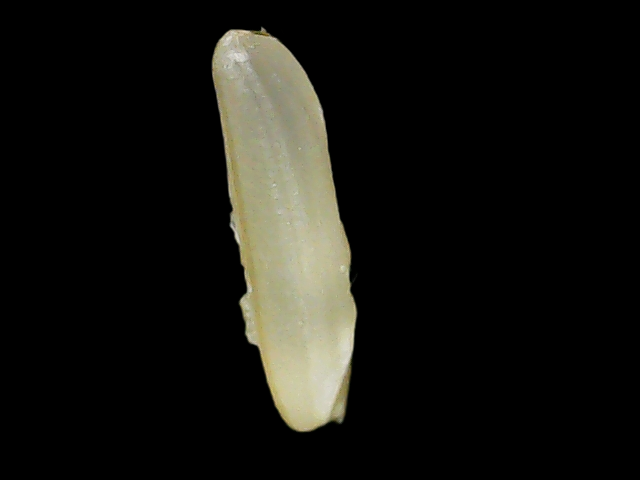
Rice variety: Binadhan25